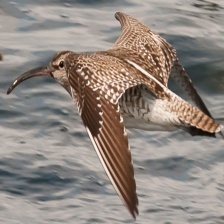
Species: WHIMBREL
Scientific name: NUMENIUS PHAEOPUS